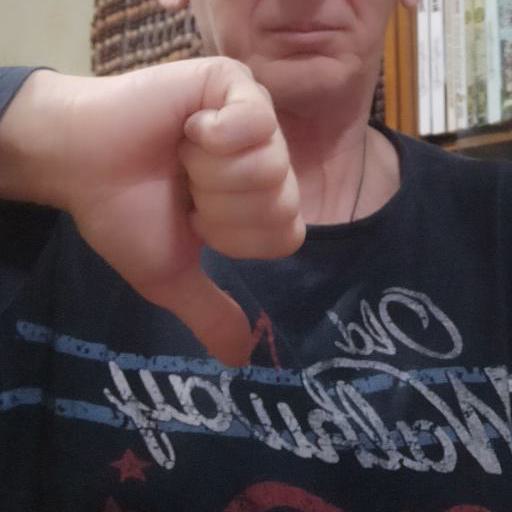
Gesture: dislike